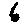
Label: 6